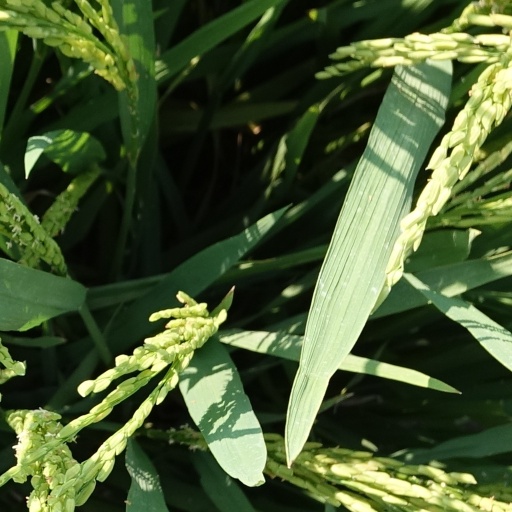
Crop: rice